Astacoides

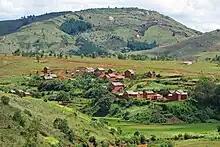
A village in the Malagasy highlands

Crayfish are only found in a relatively small area of Madagascar, covering parts of Toamasina, Antananarivo, Fianarantsoa and Toliara provinces; the total area they inhabit is around and ranges from the Isaha valley south to the Hauts Plateaux (near Anjozorobe). In common with other tropical crayfish, "Astacoides" only lives at higher altitudes, from above sea level to .